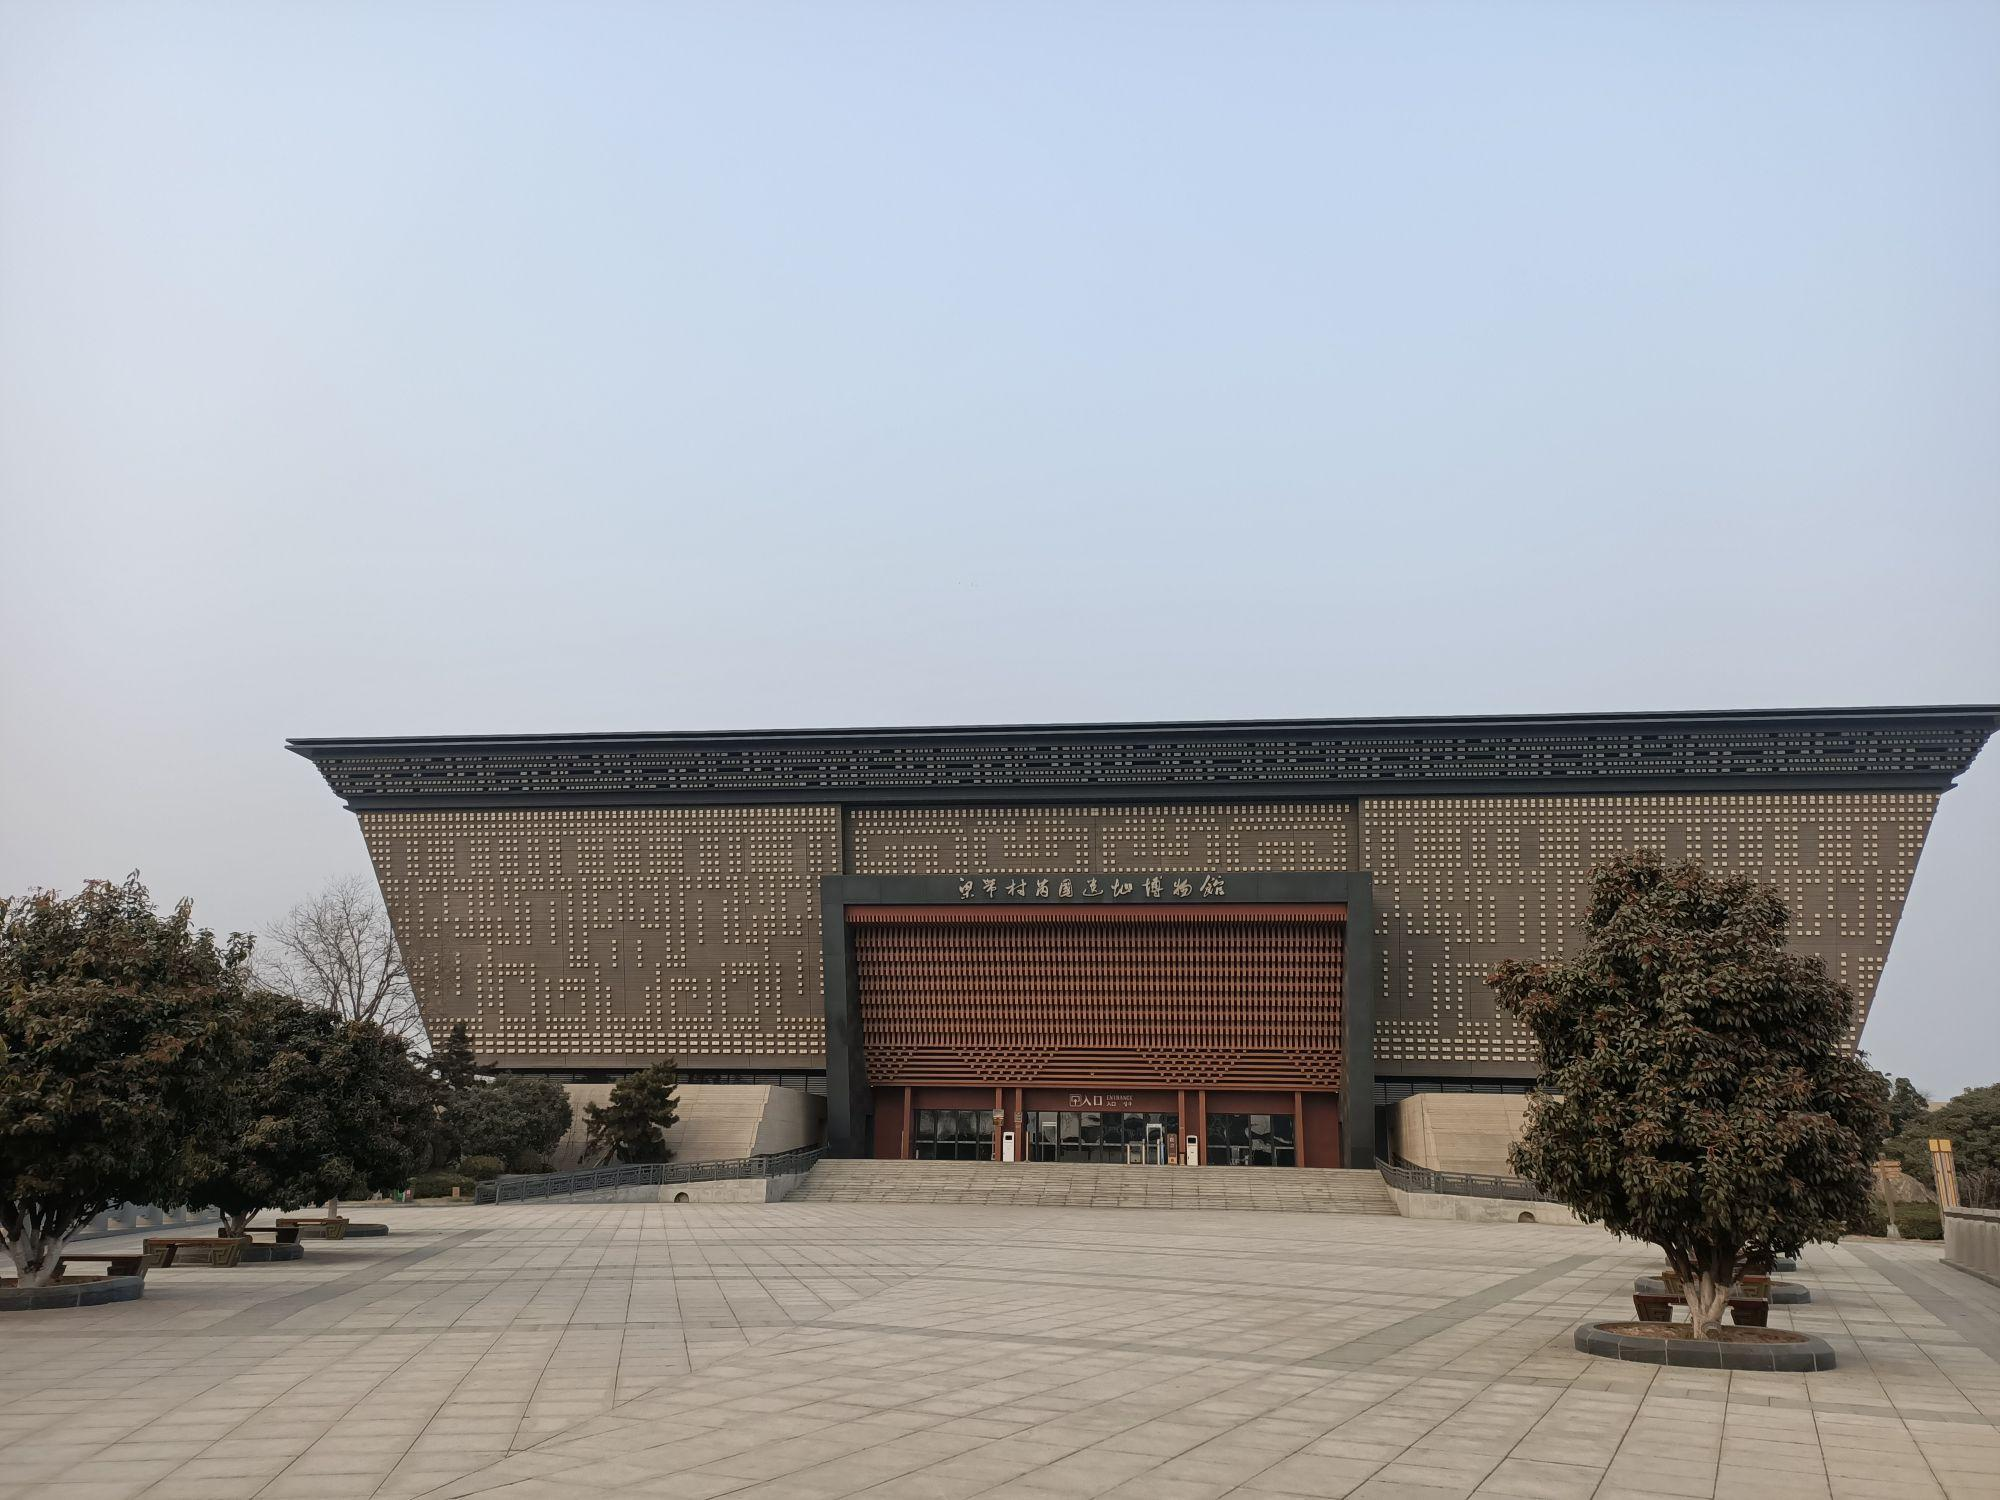
地标名称：梁带村芮国遗址博物馆
所在城市：渭南市·韩城市